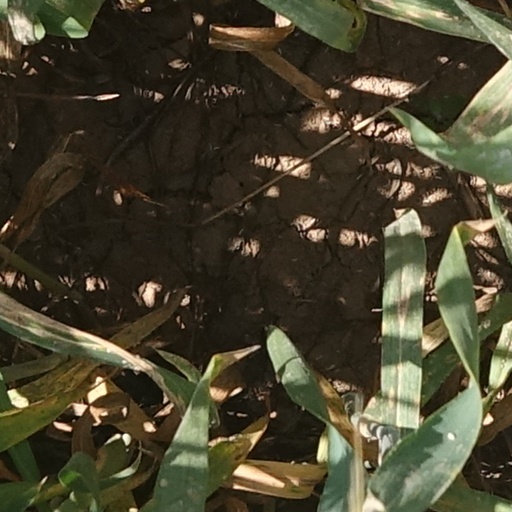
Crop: wheat